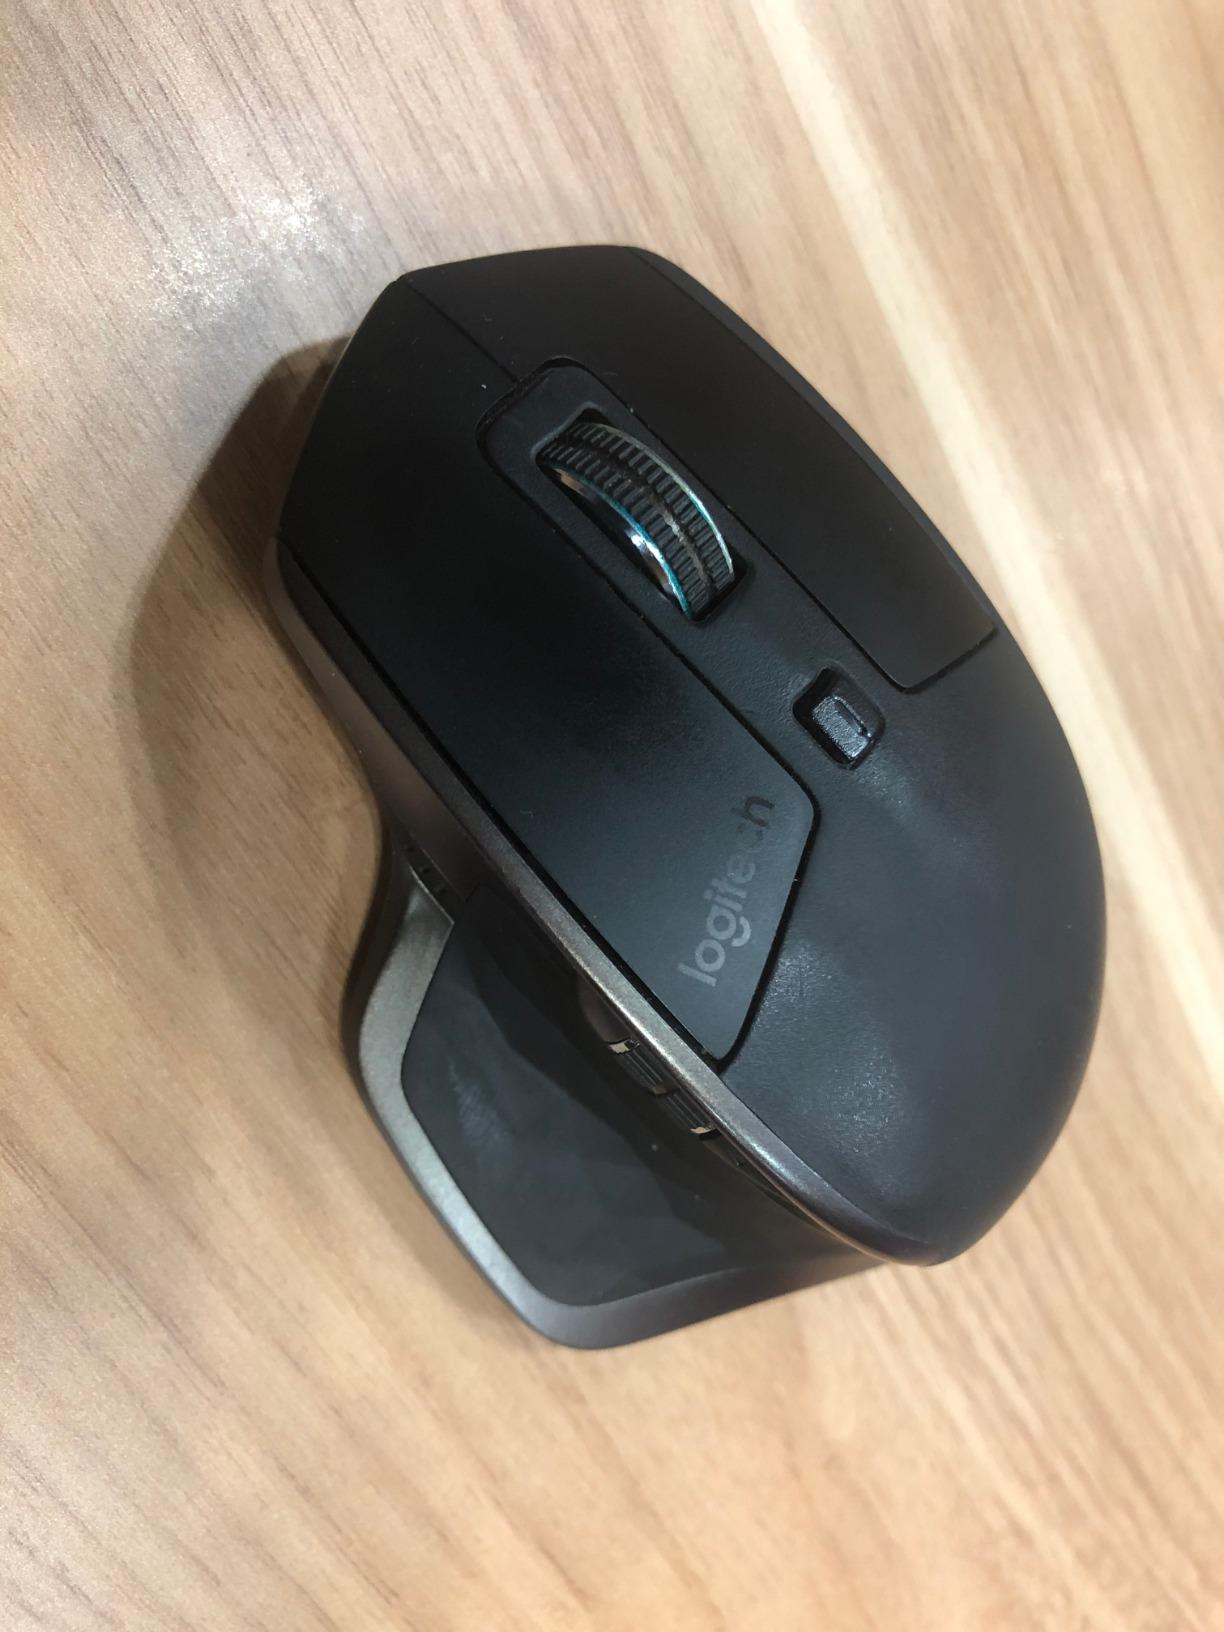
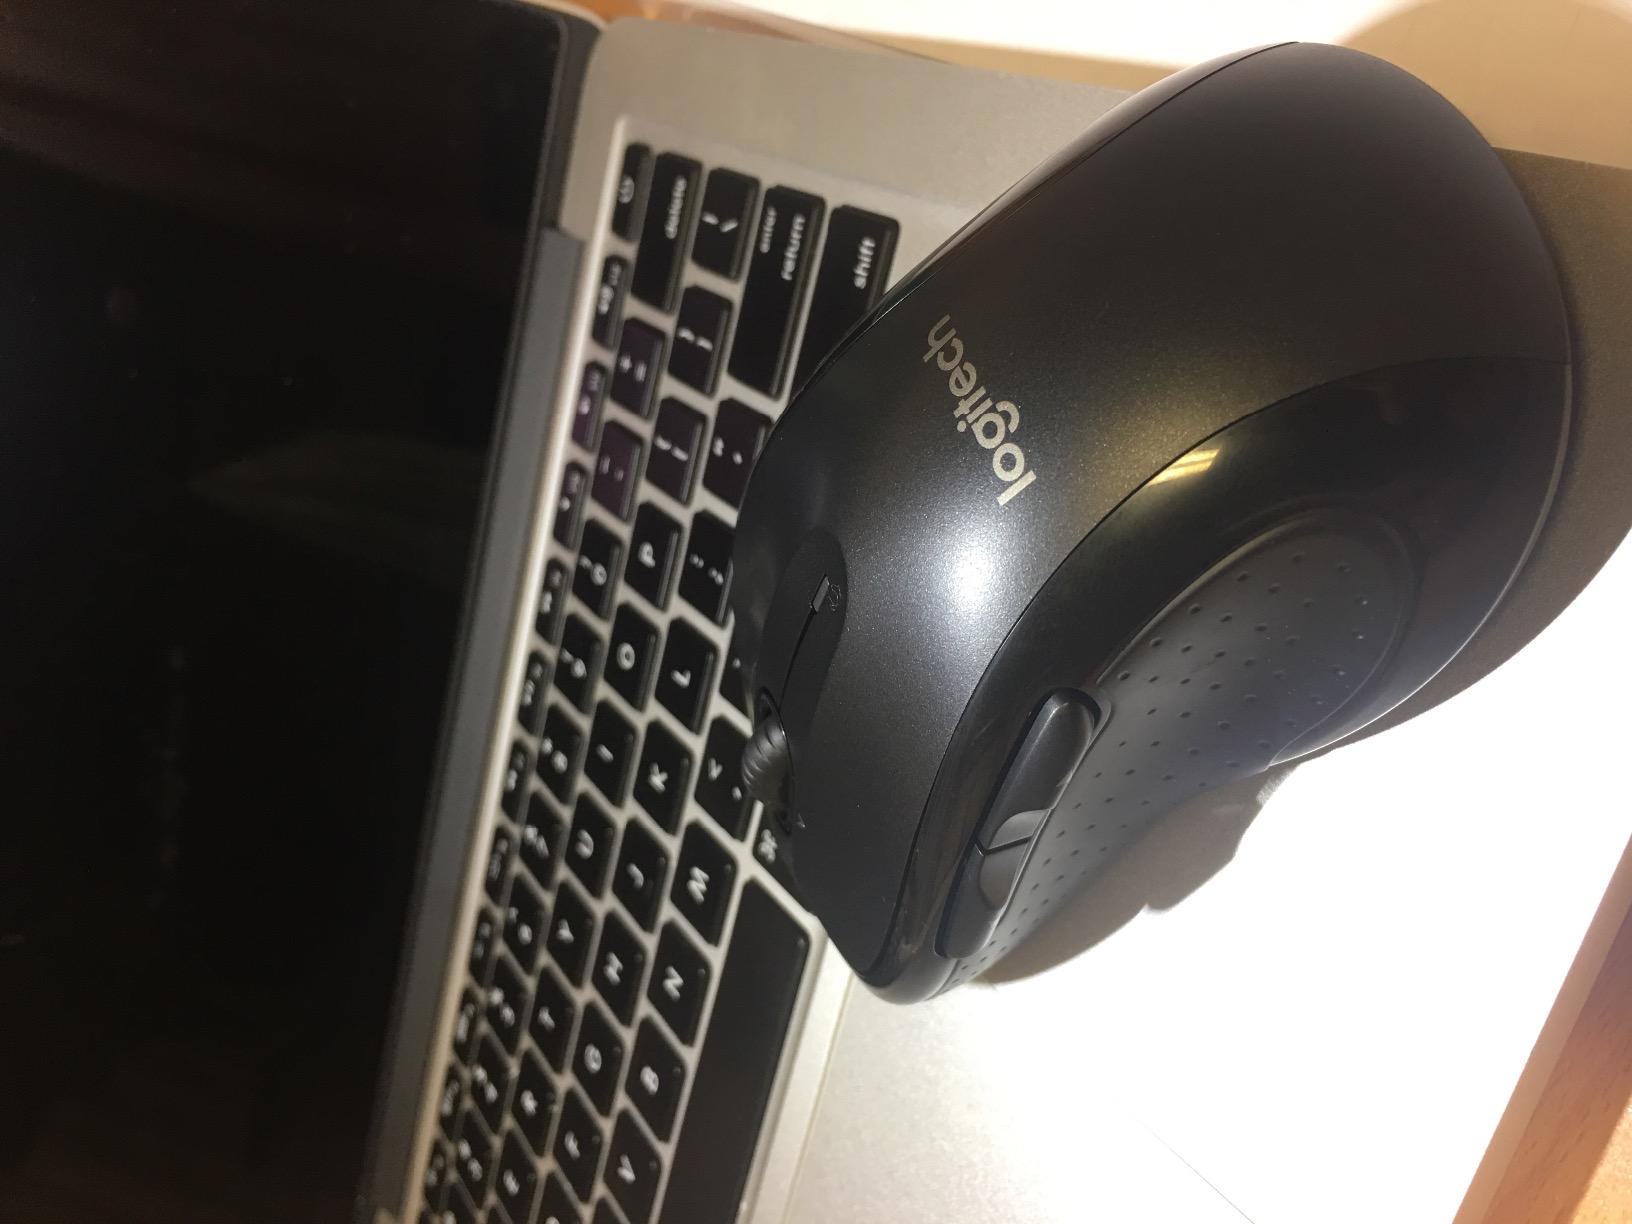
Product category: mouse
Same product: no